Henry F. Schricker

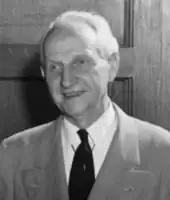
Schricker during his second term as governor.

Schricker returned to private life by joining the American Fletcher National Bank and Trust Company of Indianapolis. However, he ran for the governorship again in 1948 and won, becoming Indiana's first governor to be elected to two non-consecutive terms, and the second to serve non-consecutive terms. During the Kentucky Derby weekend in 1949, Schricker authorized a crackdown on illegal gambling in Orange County, Indiana, near the French Lick Springs Hotel.